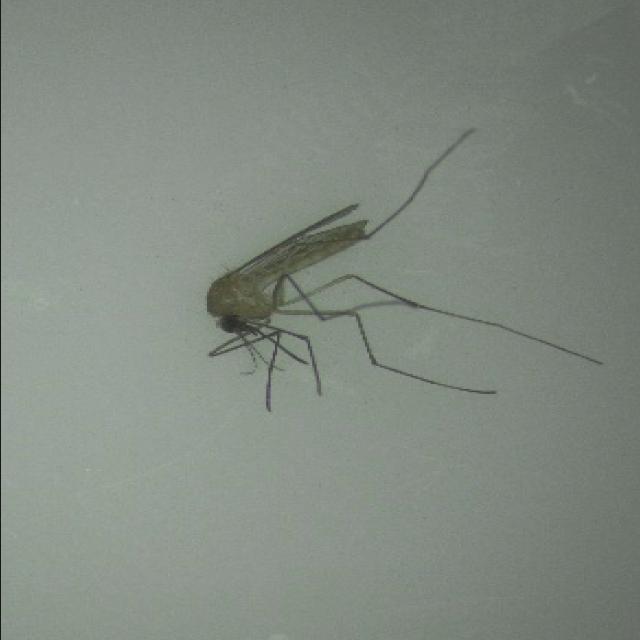
Species: culex_pipiens